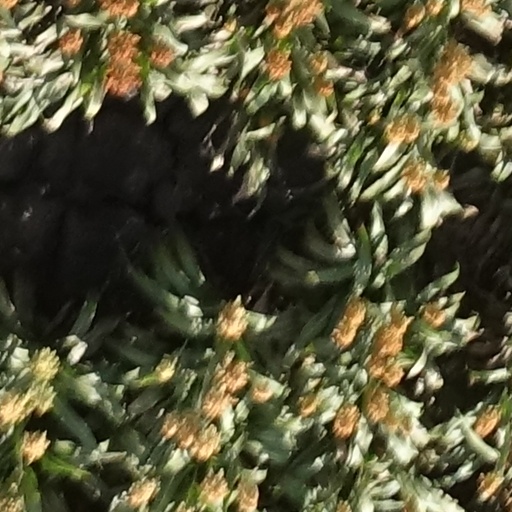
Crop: sorghum